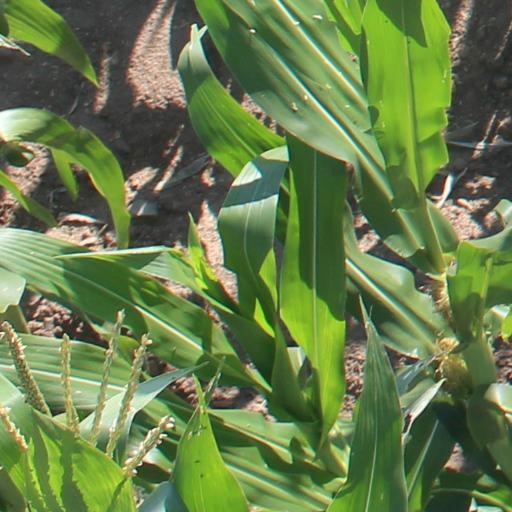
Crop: maize; corn